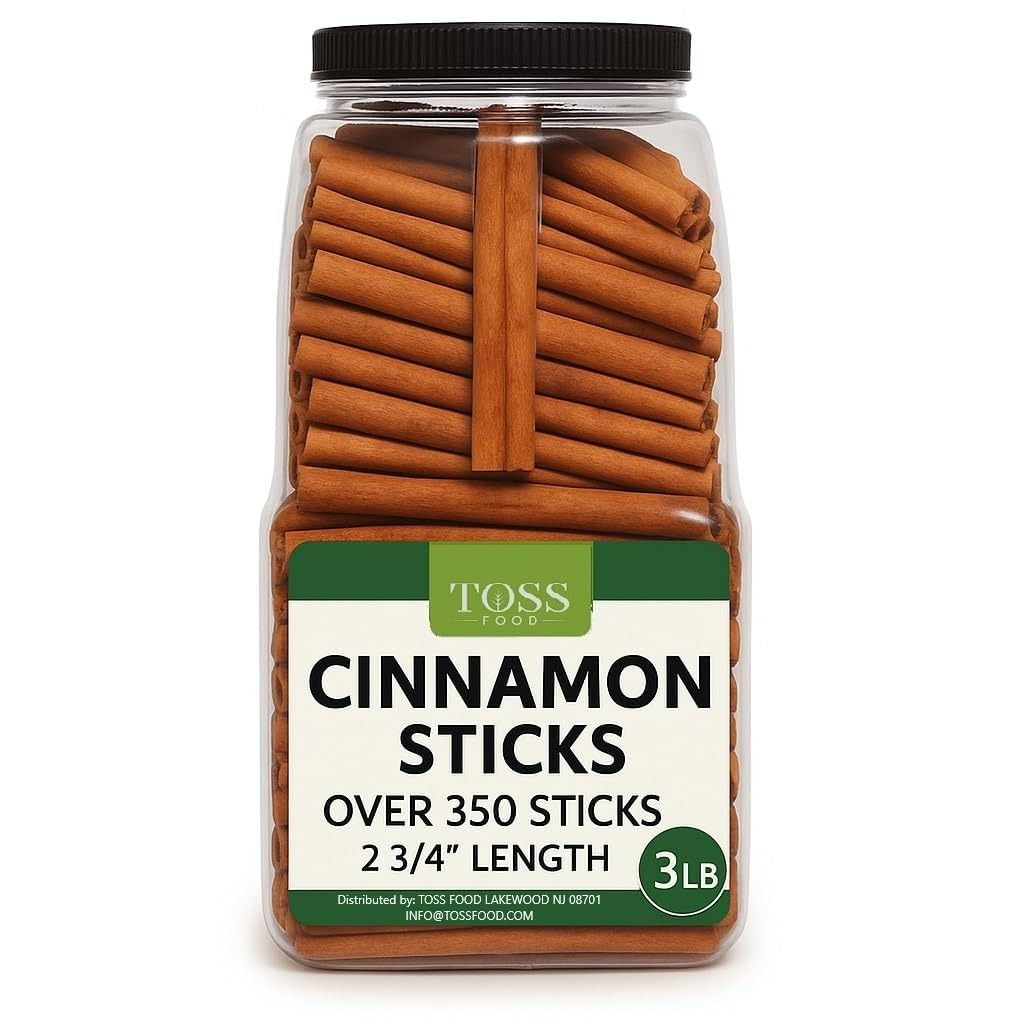
Item Name: Cinnamon Sticks Whole Bulk 3 LB Jar - 2.75 Inch Cut With Strong Aroma, Perfect for Crafts,Baking, Cooking & Tea- 350+ Cassia Cinammon Stick
Bullet Point 1: Premium Quality Cinnamon Sticks - TOSS Cinnamon Sticks Bulk 3 LB Jar features 2 3/4" strong aroma Cassia Saigon cinnamon sticks whole , ensuring delightful flavors and fragrances for your culinary creations
Bullet Point 2: Versatile and Flavorful - Great for baking, cooking, and beverages, these cinnamon sticks effortlessly enhance the taste of your favorite dishes and drinks with their rich, warm, and spicy notes
Bullet Point 3: Aromatic and Potent - Each cinnamon stick delivers an intense aroma that elevates your cooking and baking experience, infusing your recipes with an unmistakable, full-bodied cinnamon essence
Bullet Point 4: Large, Resealable Jar - The TOSS Cinnamon Sticks 3 LB Jar provides ample supply for all your culinary needs, while the resealable container ensures freshness, potency, and easy storage
Bullet Point 5: Exceptional Health Benefits - Cassia Saigon cinnamon is not only a delectable addition to your meals but also offers potential health benefits, such as supporting healthy blood sugar levels and providing antioxidants
Product Description: <p>Discover the Exquisite Taste of TOSS Cinnamon Sticks</p> <p>Indulge in the rich, warm, and enticing flavor of TOSS Cinnamon Sticks 3 LB Jar - 2 3/4" Strong Aroma. Sourced from the finest Cassia Saigon Cinnamon, our premium cinnamon sticks provide an unmatched taste and aroma, great for all your baking, cooking, and beverage needs. Elevate your culinary creations with the irresistible scent and delicious taste of TOSS Cinnamon Sticks.</p> <p>Experience the Versatility of TOSS Cinnamon Sticks</p> <p>TOSS Cinnamon Sticks 3 LB Jar - 2 3/4" Strong Aroma offers endless possibilities in the kitchen. Our cinnamon sticks can be used to infuse flavor into savory dishes, create mouthwatering desserts, or enhance your favorite hot and cold beverages. With their intense aroma and strong flavor profile, TOSS Cinnamon Sticks add warmth, depth, and a touch of sweetness to any dish or drink.</p> <p>Savor the Quality and Convenience of TOSS Cinnamon Sticks</p> <p>The TOSS brand is committed to providing you with the highest quality ingredients for your culinary endeavors. Our 3 LB jar of 2 3/4" strong aroma cinnamon sticks ensures you have an ample supply for all your recipes while maintaining their freshness in an airtight container. Choose TOSS Cinnamon Sticks for a consistently exceptional taste experience that will leave your family and friends savoring every bite and sip.</p>
Value: 48.0
Unit: Ounce

Price: 39.99